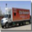
Label: truck